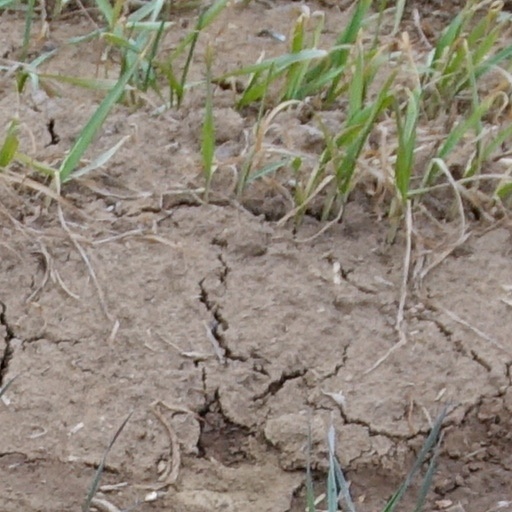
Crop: wheat